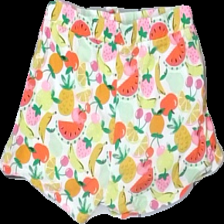
View: back
Type: Shorts
Category: Children
Brand: H&M
Colors: Multicolor
Material: 100% bomull
Pattern: Other
Cut: Regular
Size: 134
Season: Summer
Price range: 50-100
Recommended usage: Reuse
Description: shorts med fickor